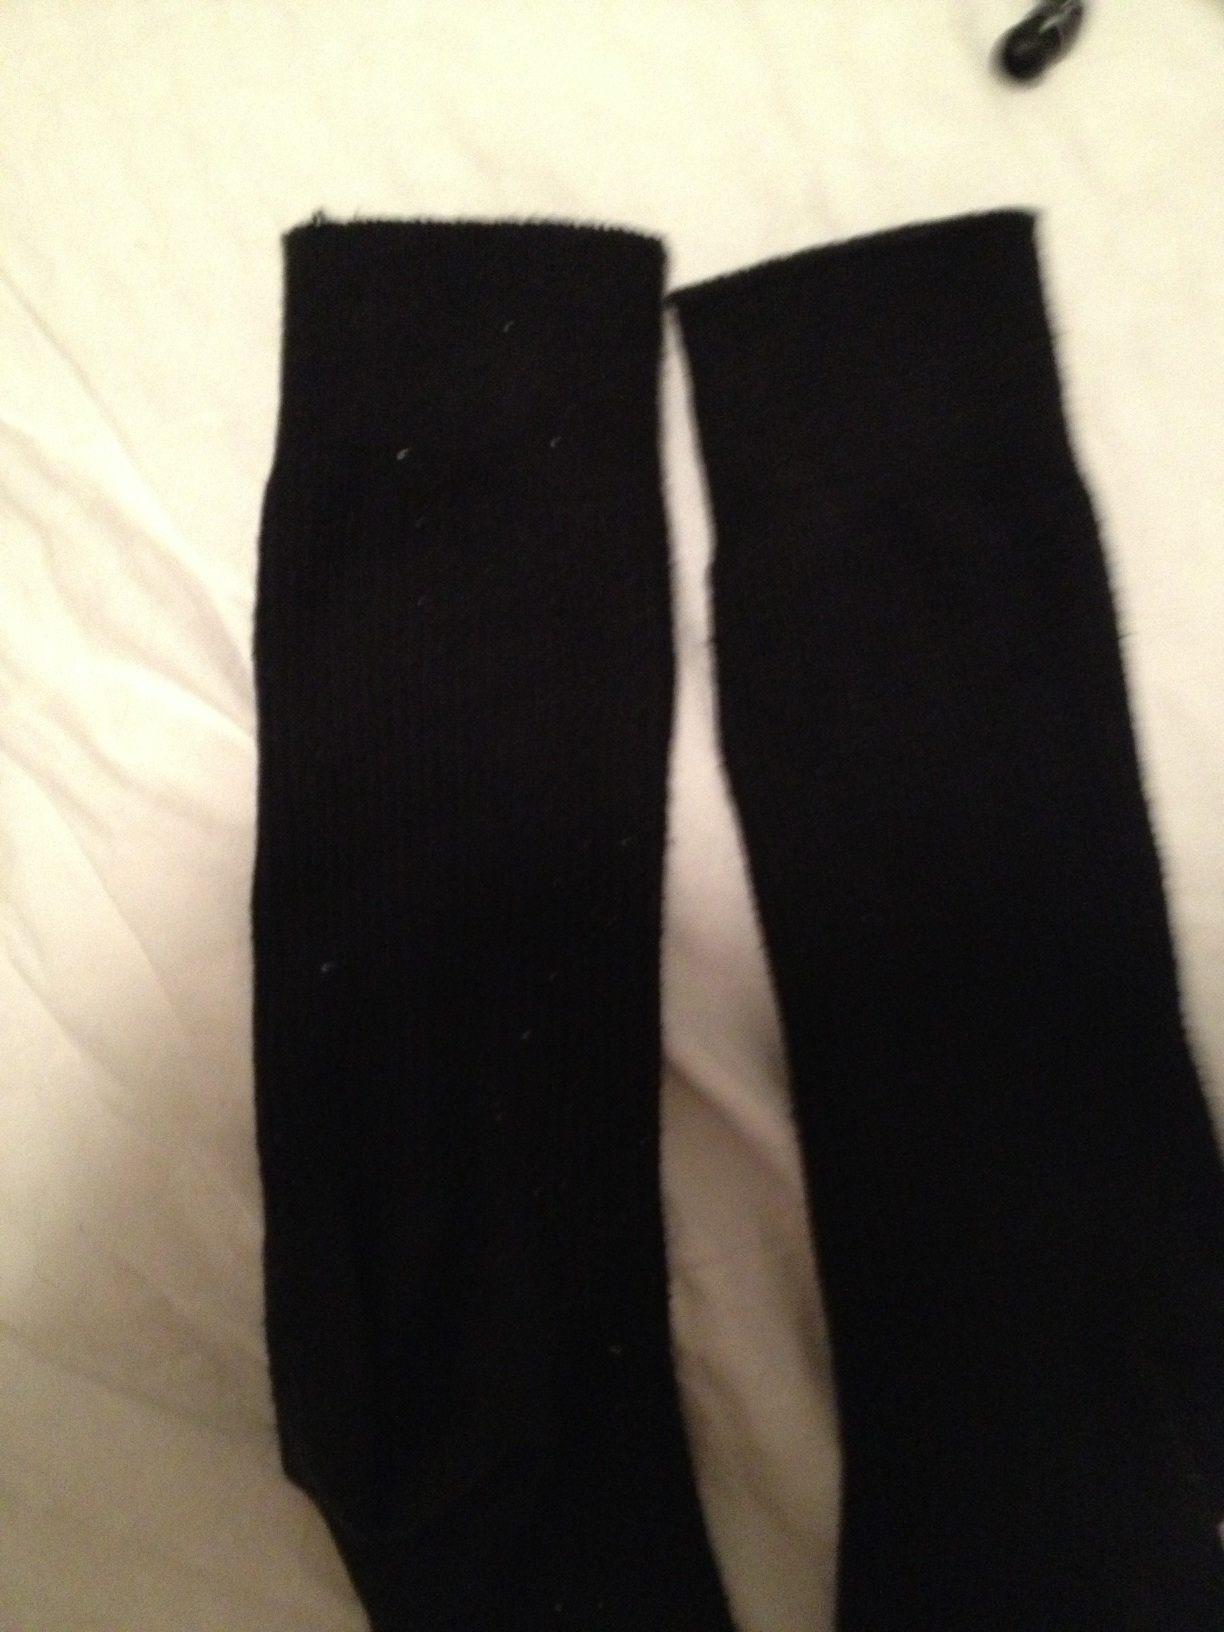Question: Do these socks match in color?
Answer: yes